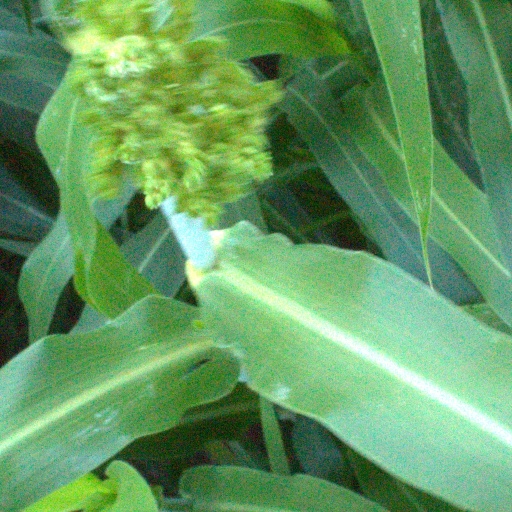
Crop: sorghum